V bomber

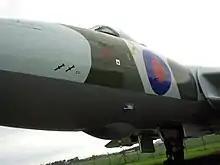
Vulcan XM597, showing mission markings from its two Black Buck missions and Brazilian internment.

Although originally part of the V force, three squadrons of Valiants were assigned to SACEUR as part of the TBF (Tactical Bomber Force), while remaining part of Bomber Command for training and administration. As the new Victors and Vulcans became available, Valiants became surplus to the planned V force of 144 aircraft. It was proposed that 24 Valiants could replace 64 Canberra bombers. This represented a numerical reduction in the force available to SACEUR, but an improvement in capability due to the Valiants' all-weather strike capacity. The decision was taken by the Air Council on 15 May 1958. The first squadron to be assigned was No. 207 Squadron, on 1 January 1960. It was followed by No. 49 Squadron on 1 July, and No. 148 on 13 July. No. 49 Squadron moved to RAF Marham so that all three squadrons were concentrated there. They were each equipped with two Mark 28 nuclear bombs provided by Project E. The three TBF squadrons eventually became the only Valiant bomber squadrons as all the others were disbanded or converted to tanker or strategic reconnaissance roles. They adopted SACEUR's Quick Reaction Alert, under which arrangements were made so that three armed aircraft were always ready to scramble within 15 minutes. They were also the first V bombers to adopt a low-level strike role, with their white paintwork replaced by green camouflage. During the Cuban Missile Crisis, each V force squadron kept one fully armed aircraft and crew at 15 minutes' readiness.